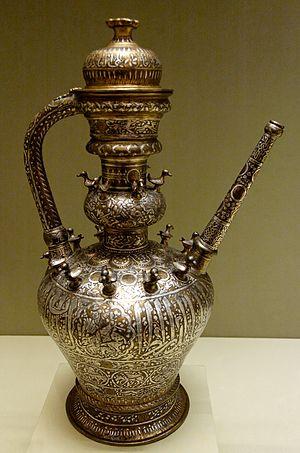
Aiguière aux canards et aux signes du Zodiaque. Alliage de cuivre martelé à décor martelé, repoussé et incrusté d'argent regravé et de pâte noire, Égypte ou Syrie, 1309.